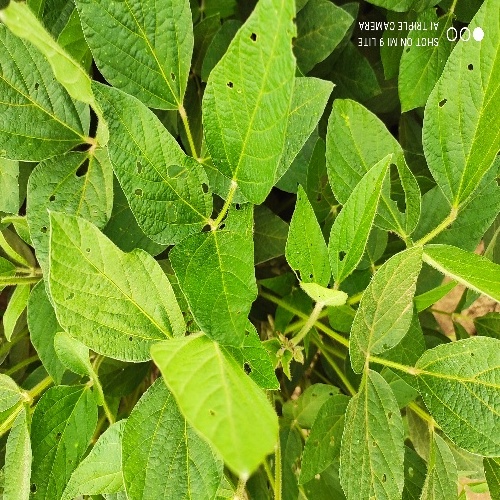
Label: Caterpillar